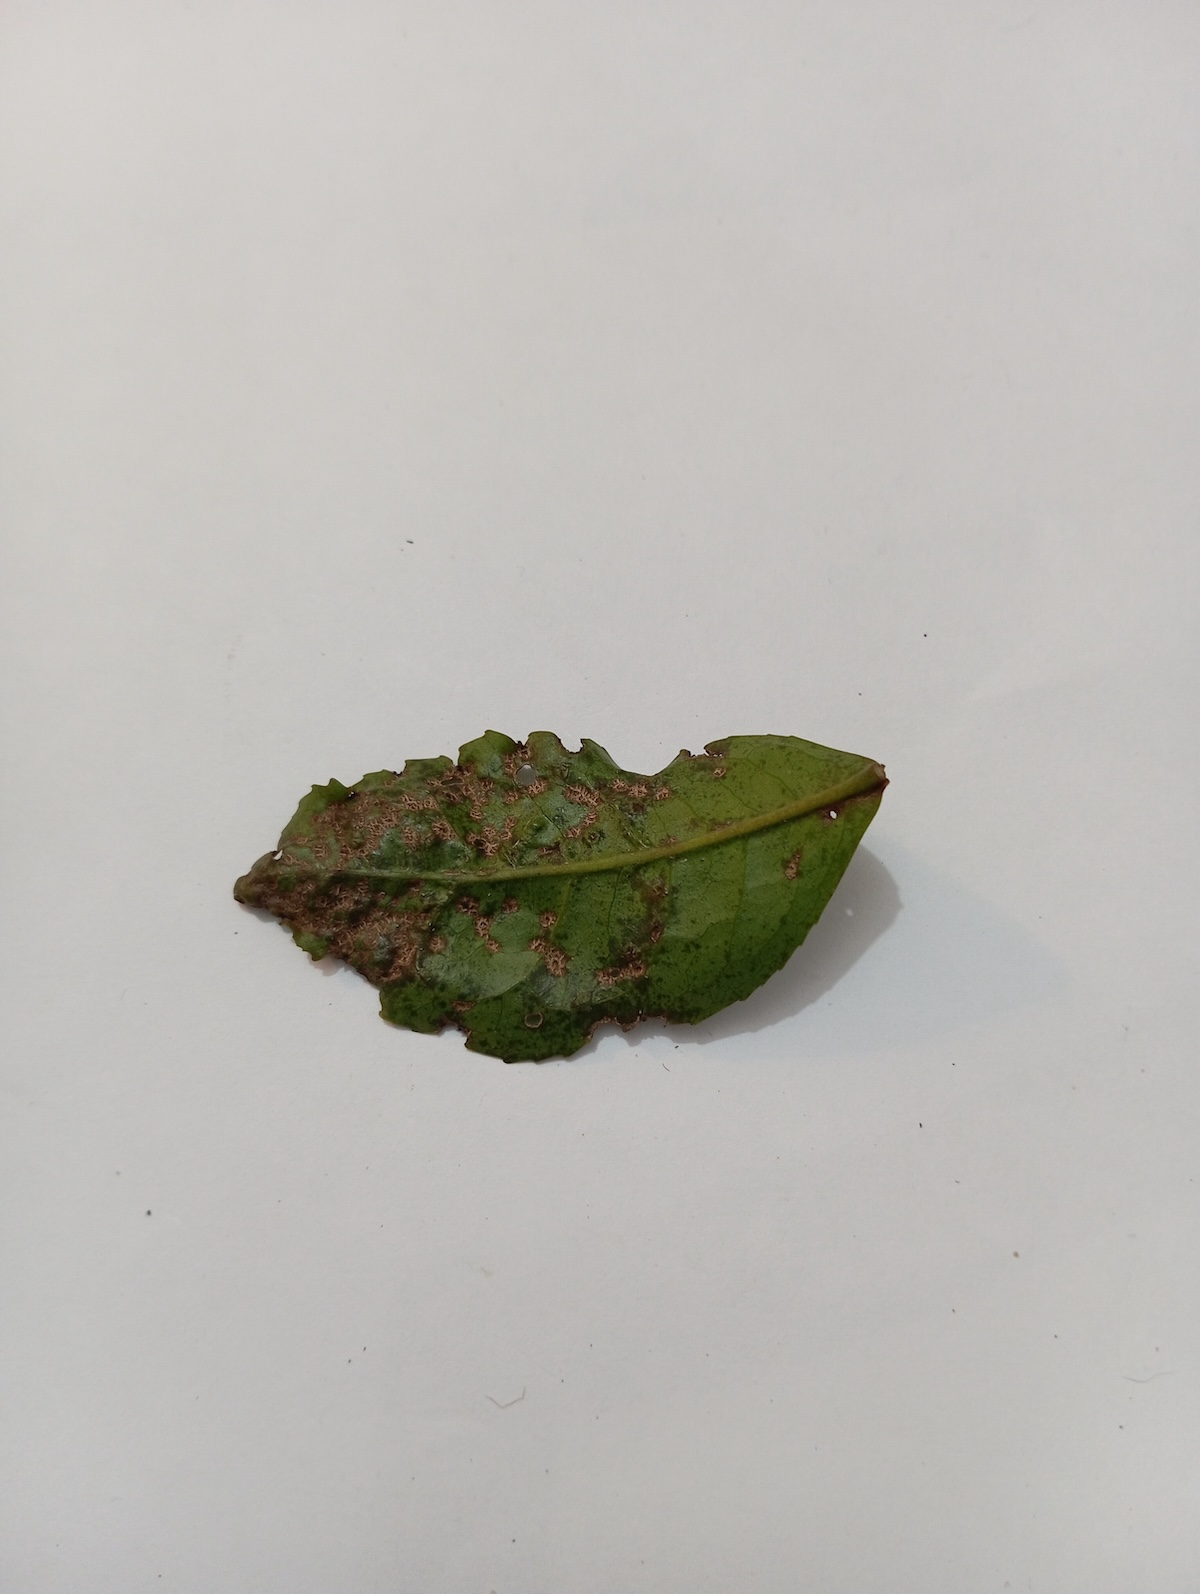
Label: Green mirid bug